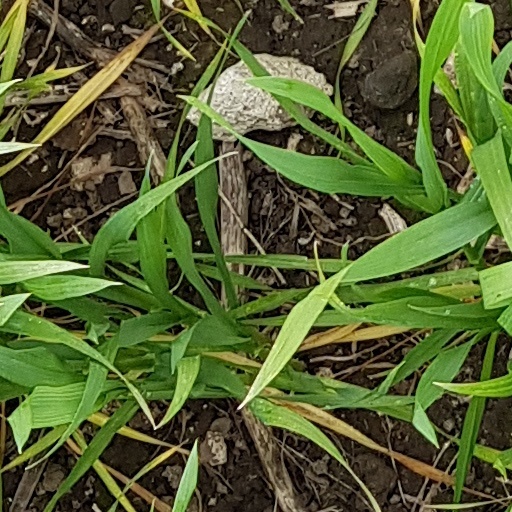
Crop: wheat